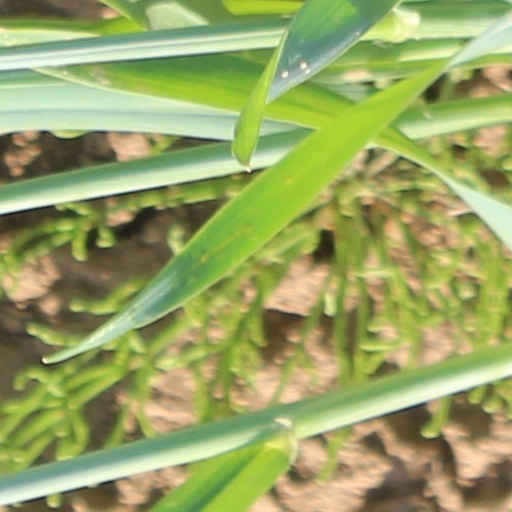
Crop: wheat